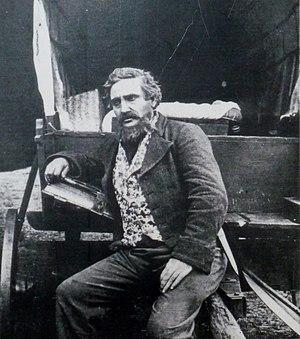
De Voortrekkers est un moyen-métrage sud-africain, sorti en 1916, réalisé par Harold M. Shaw sur un scénario co-écrit avec l'historien Gustav Preller.